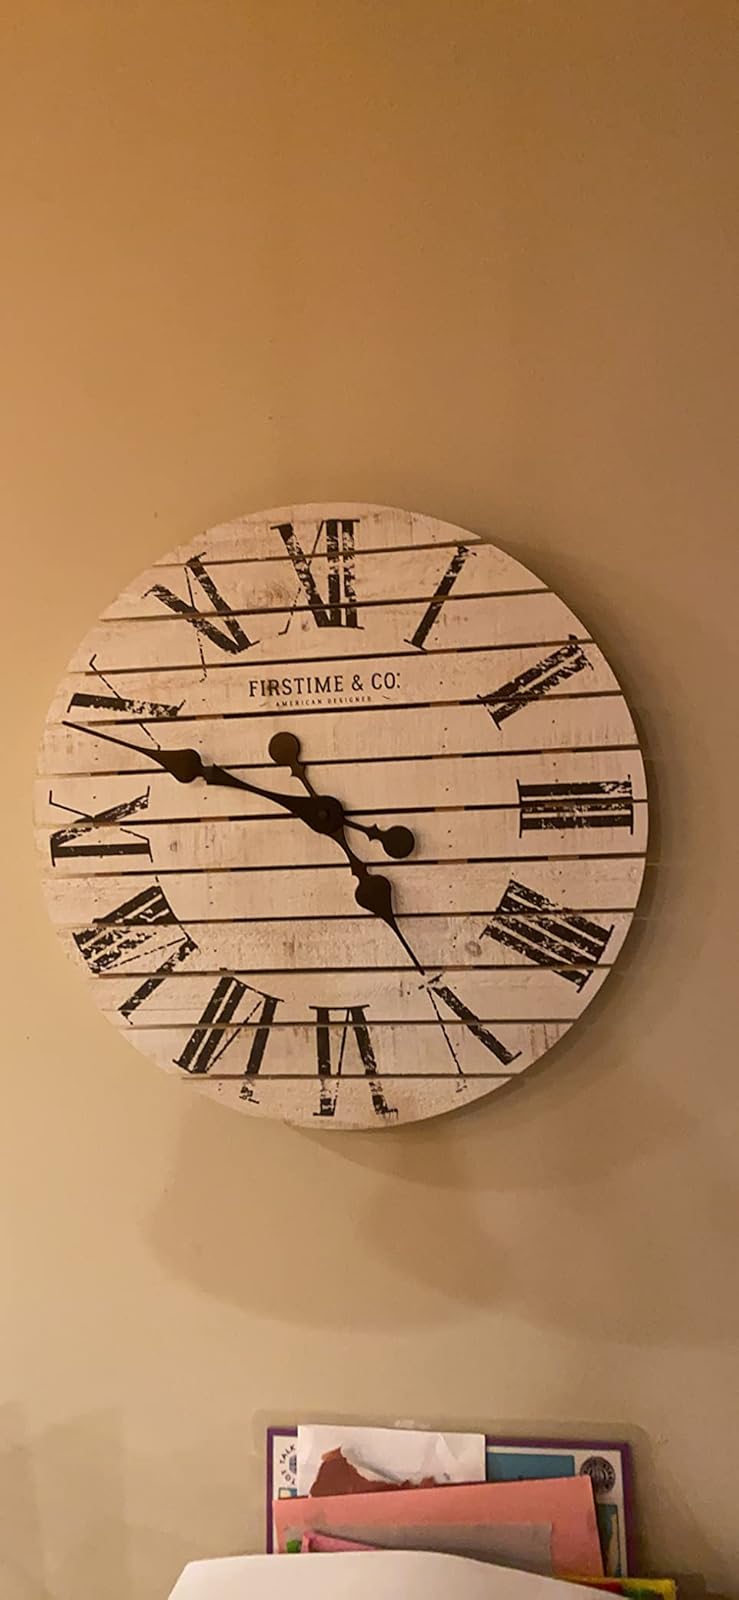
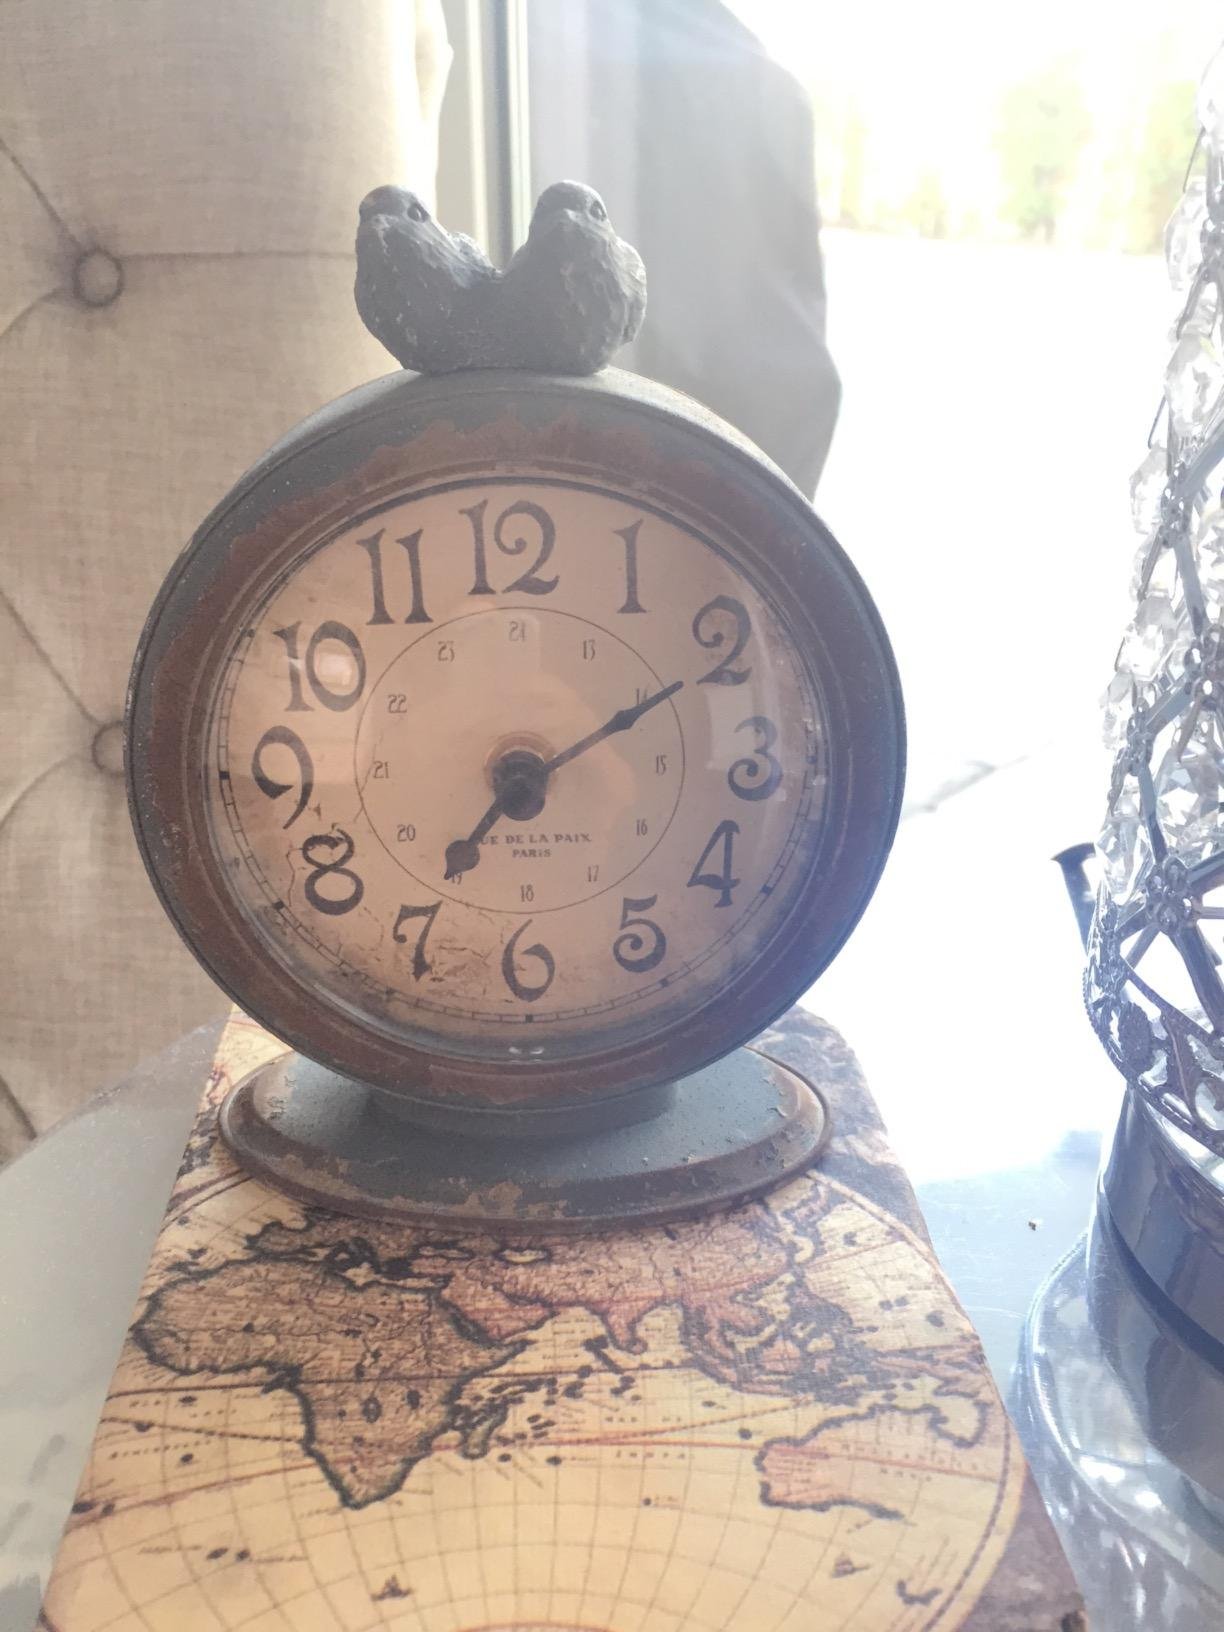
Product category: clock
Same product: no